Nissan 350Z

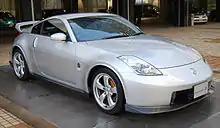
Nismo 350Z

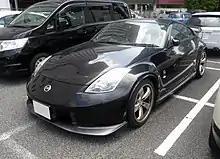
Nismo Type 380RS

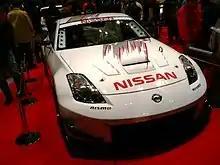
Nismo Type 380RS-Competition

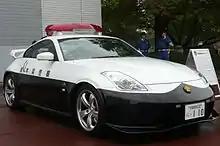
Nismo Fairlady Z police car used by Tochigi Prefecture police force

The Nismo edition of the Nissan 350Z Coupé debuted at the New York International Auto Show on April 4, 2007. This version had the same engine as the regular 350Z (VQ35HR), but was only available with a 6-speed manual transmission and a viscous-type limited-slip differential (VLSD), Traction Control System (TCS) and a Nismo aerodynamics package based on the Super GT championship car, which included an aggressive front fascia with chin spoiler, side skirts, an extended rear fascia with an underbody diffuser and a rear wing. The vehicle also featured Nismo-tuned independent multi-link suspension developed by Yamaha, Brembo brakes with four-piston front and two-piston rear calipers (with front and rear rotors) and Nismo-branded gunmetal grey RAYS forged alloy wheels and a Nismo-branded tuned exhaust. Yamaha also included front and rear dampeners to help with stability of the chassis.